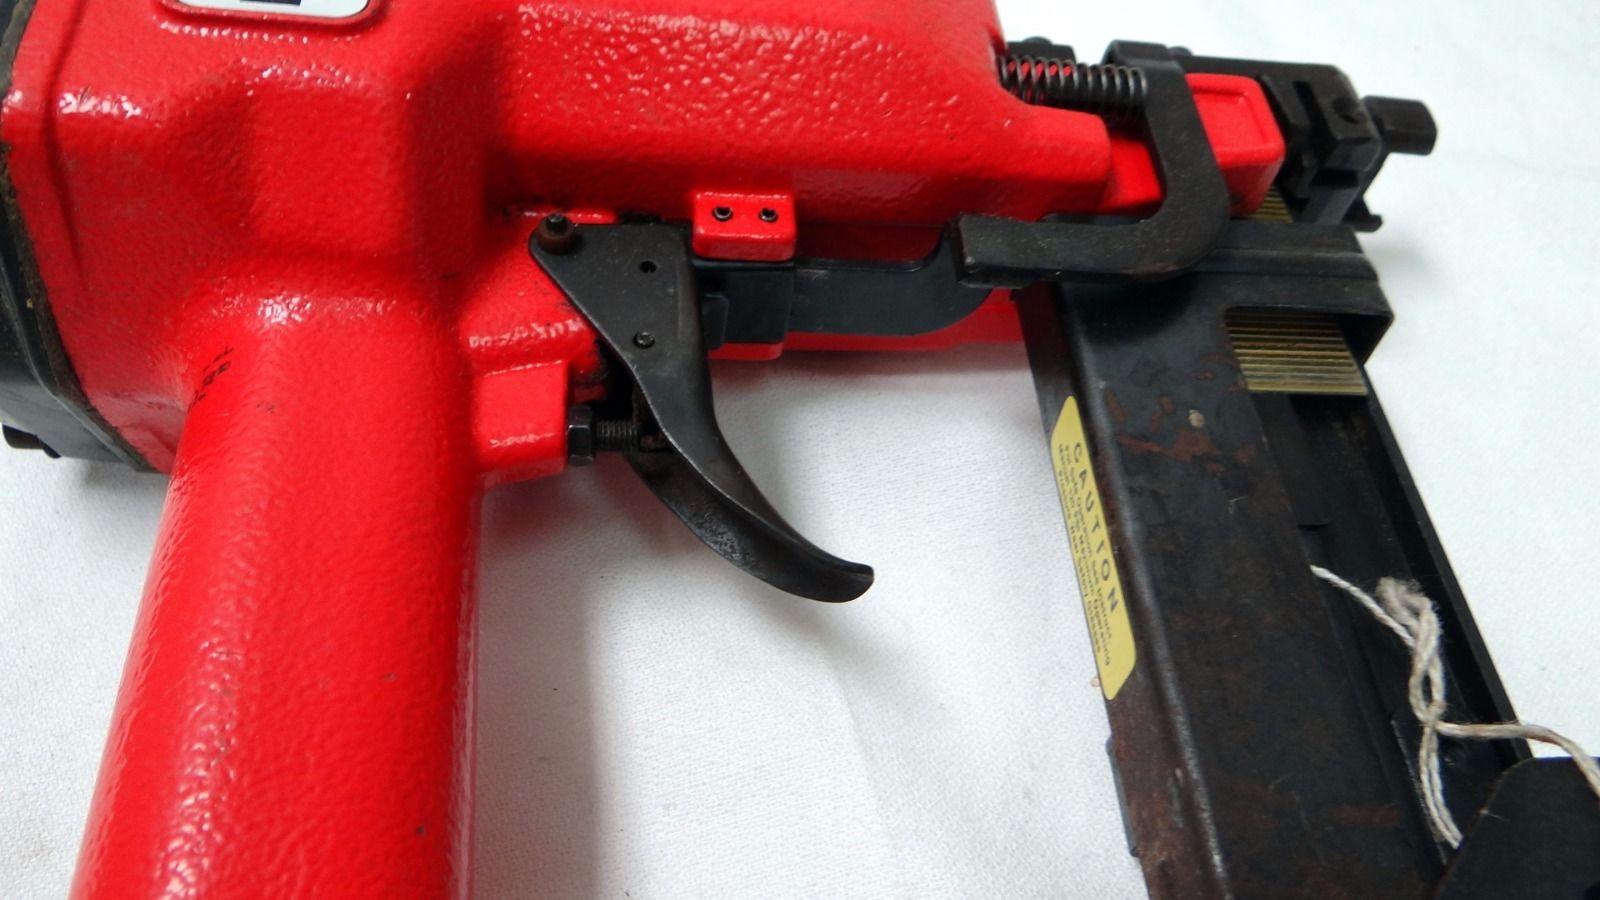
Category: stapler